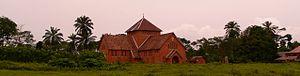
Baringa est un village du district de la Tshuapa, territoire de Befale dans la République démocratique du Congo. Il se dresse sur les rives de la rivière Maringa à environ 180 km en amont de Basankusu.